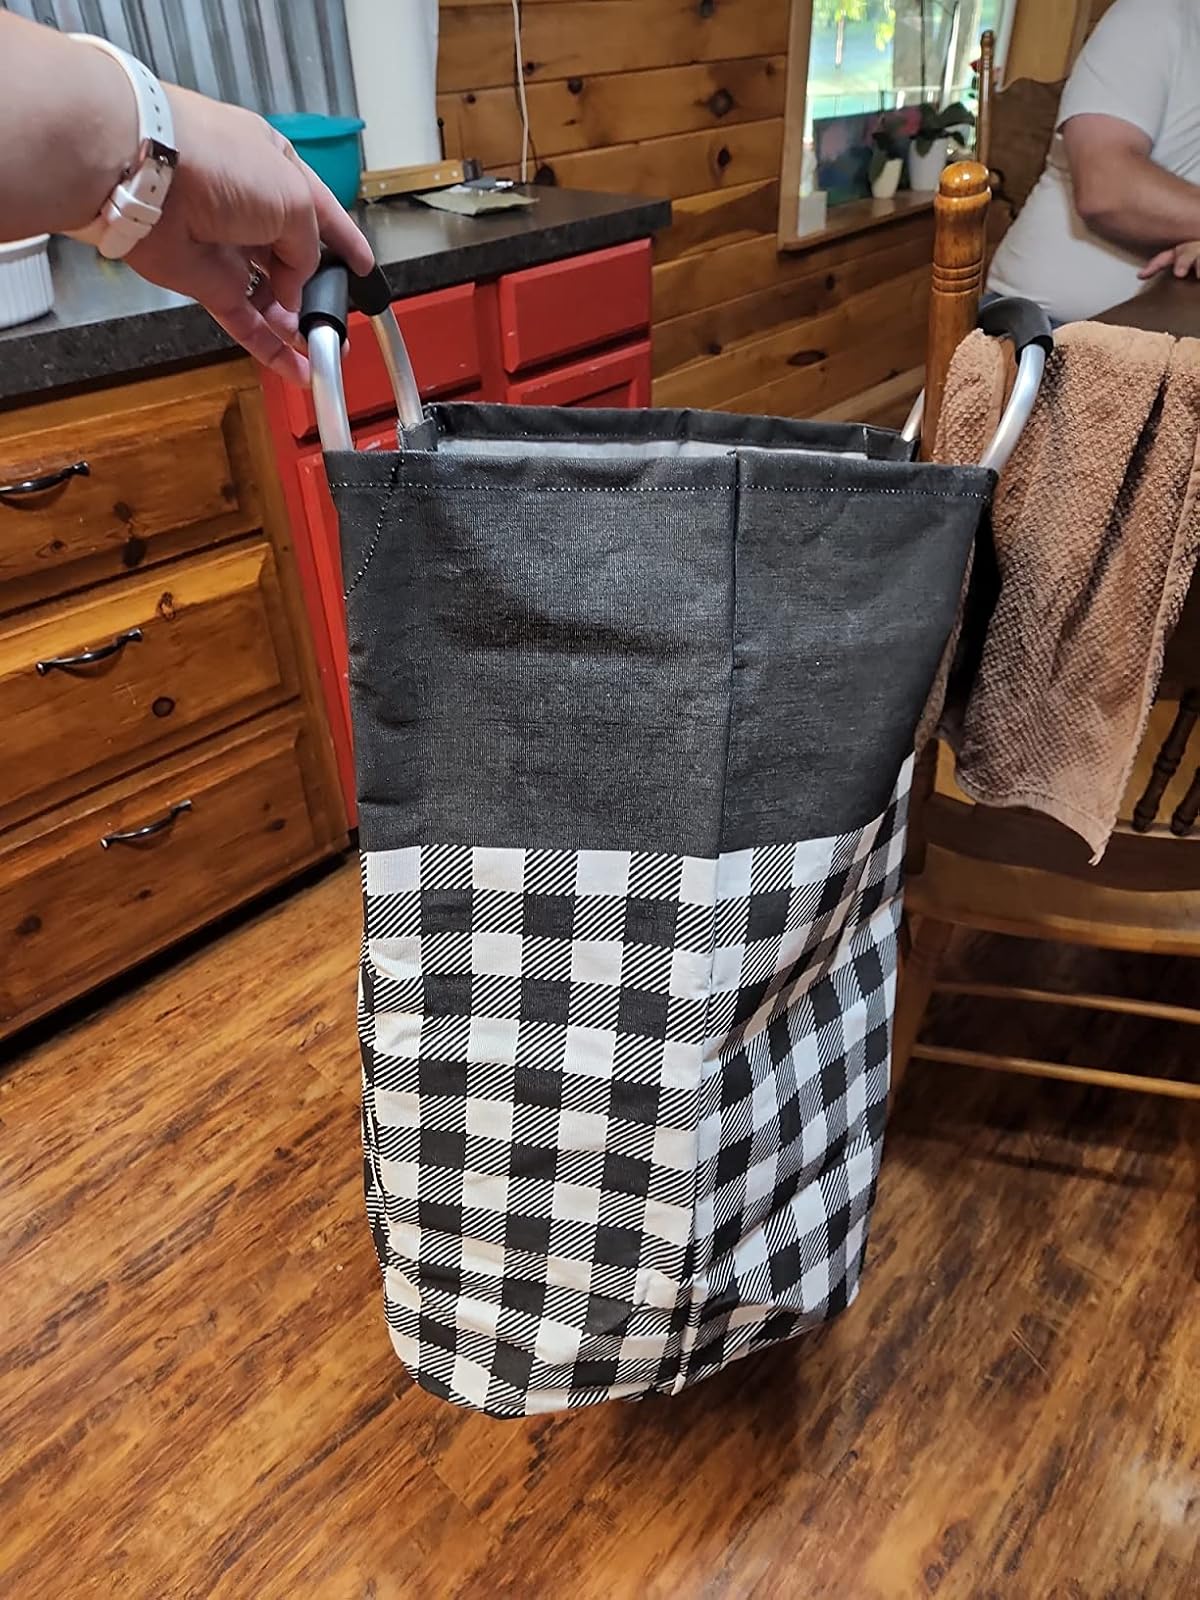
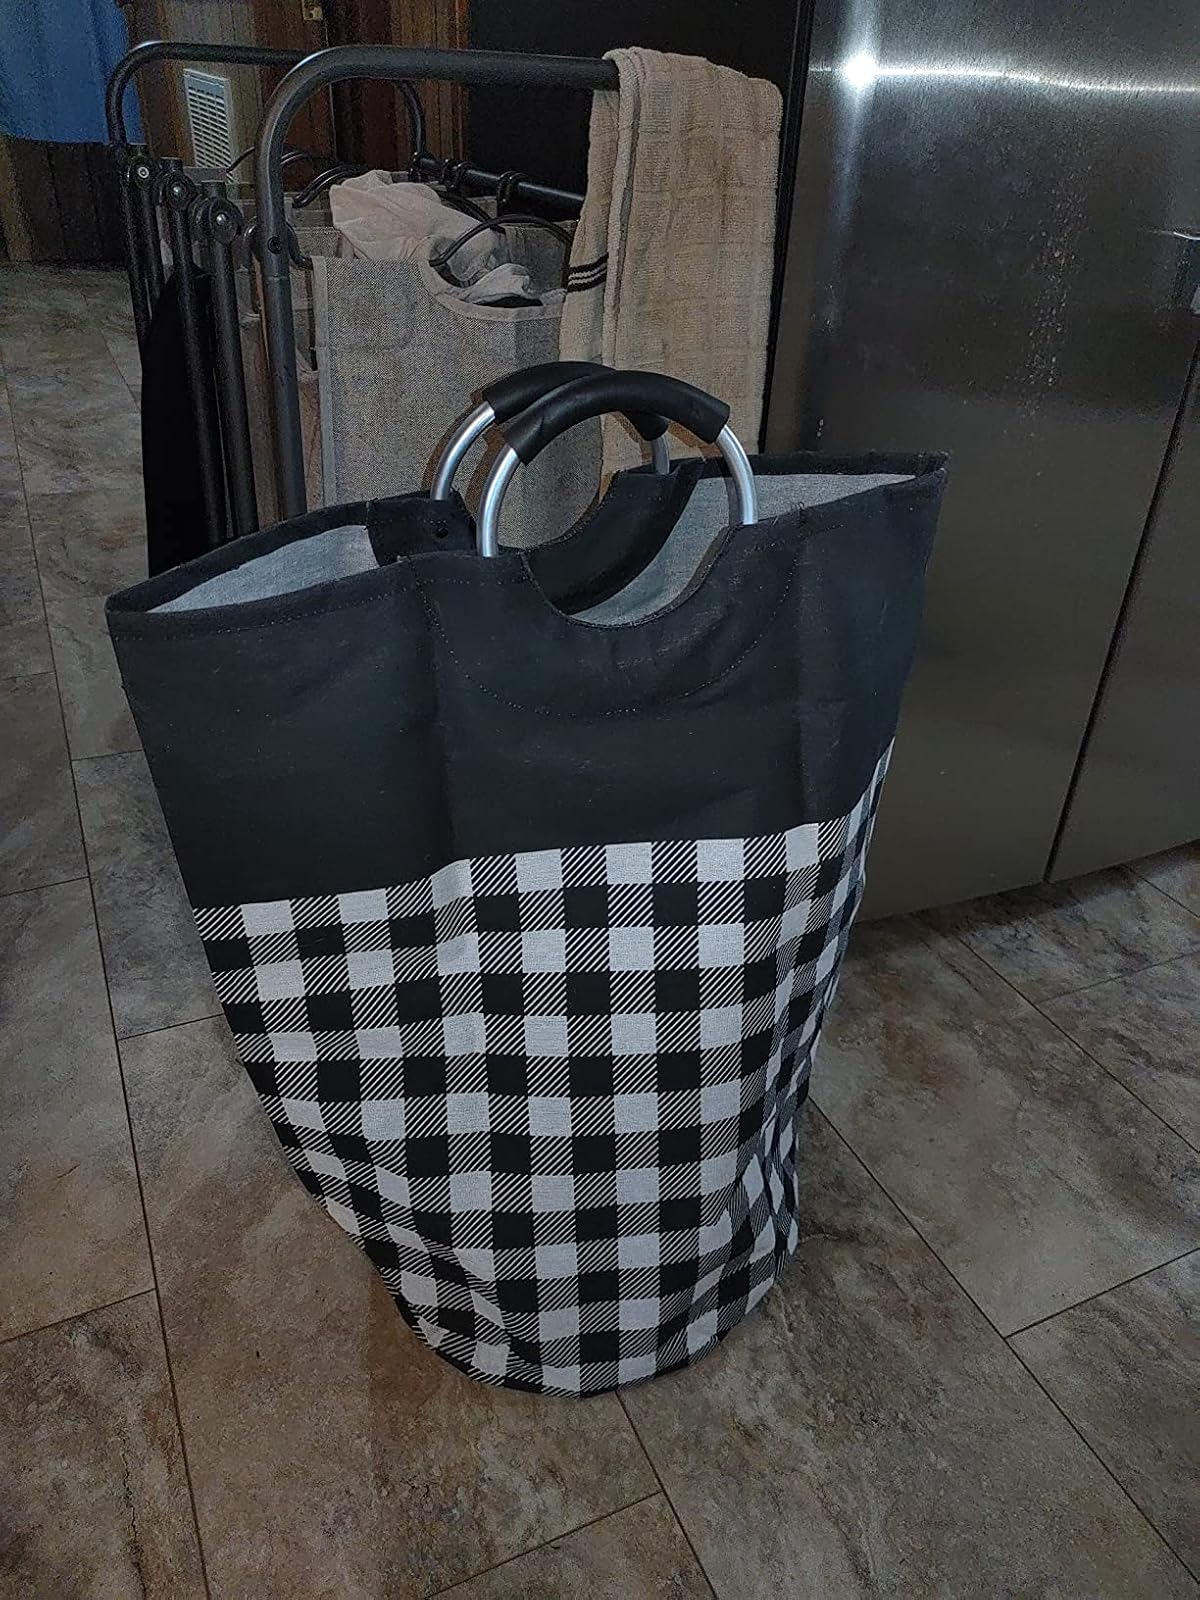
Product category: items_hamper
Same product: yes